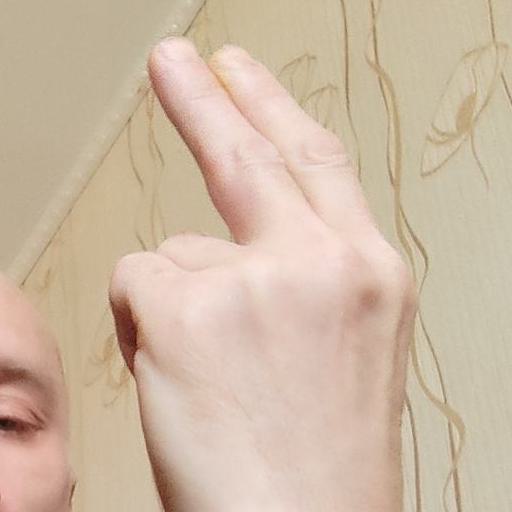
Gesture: two_up_inverted